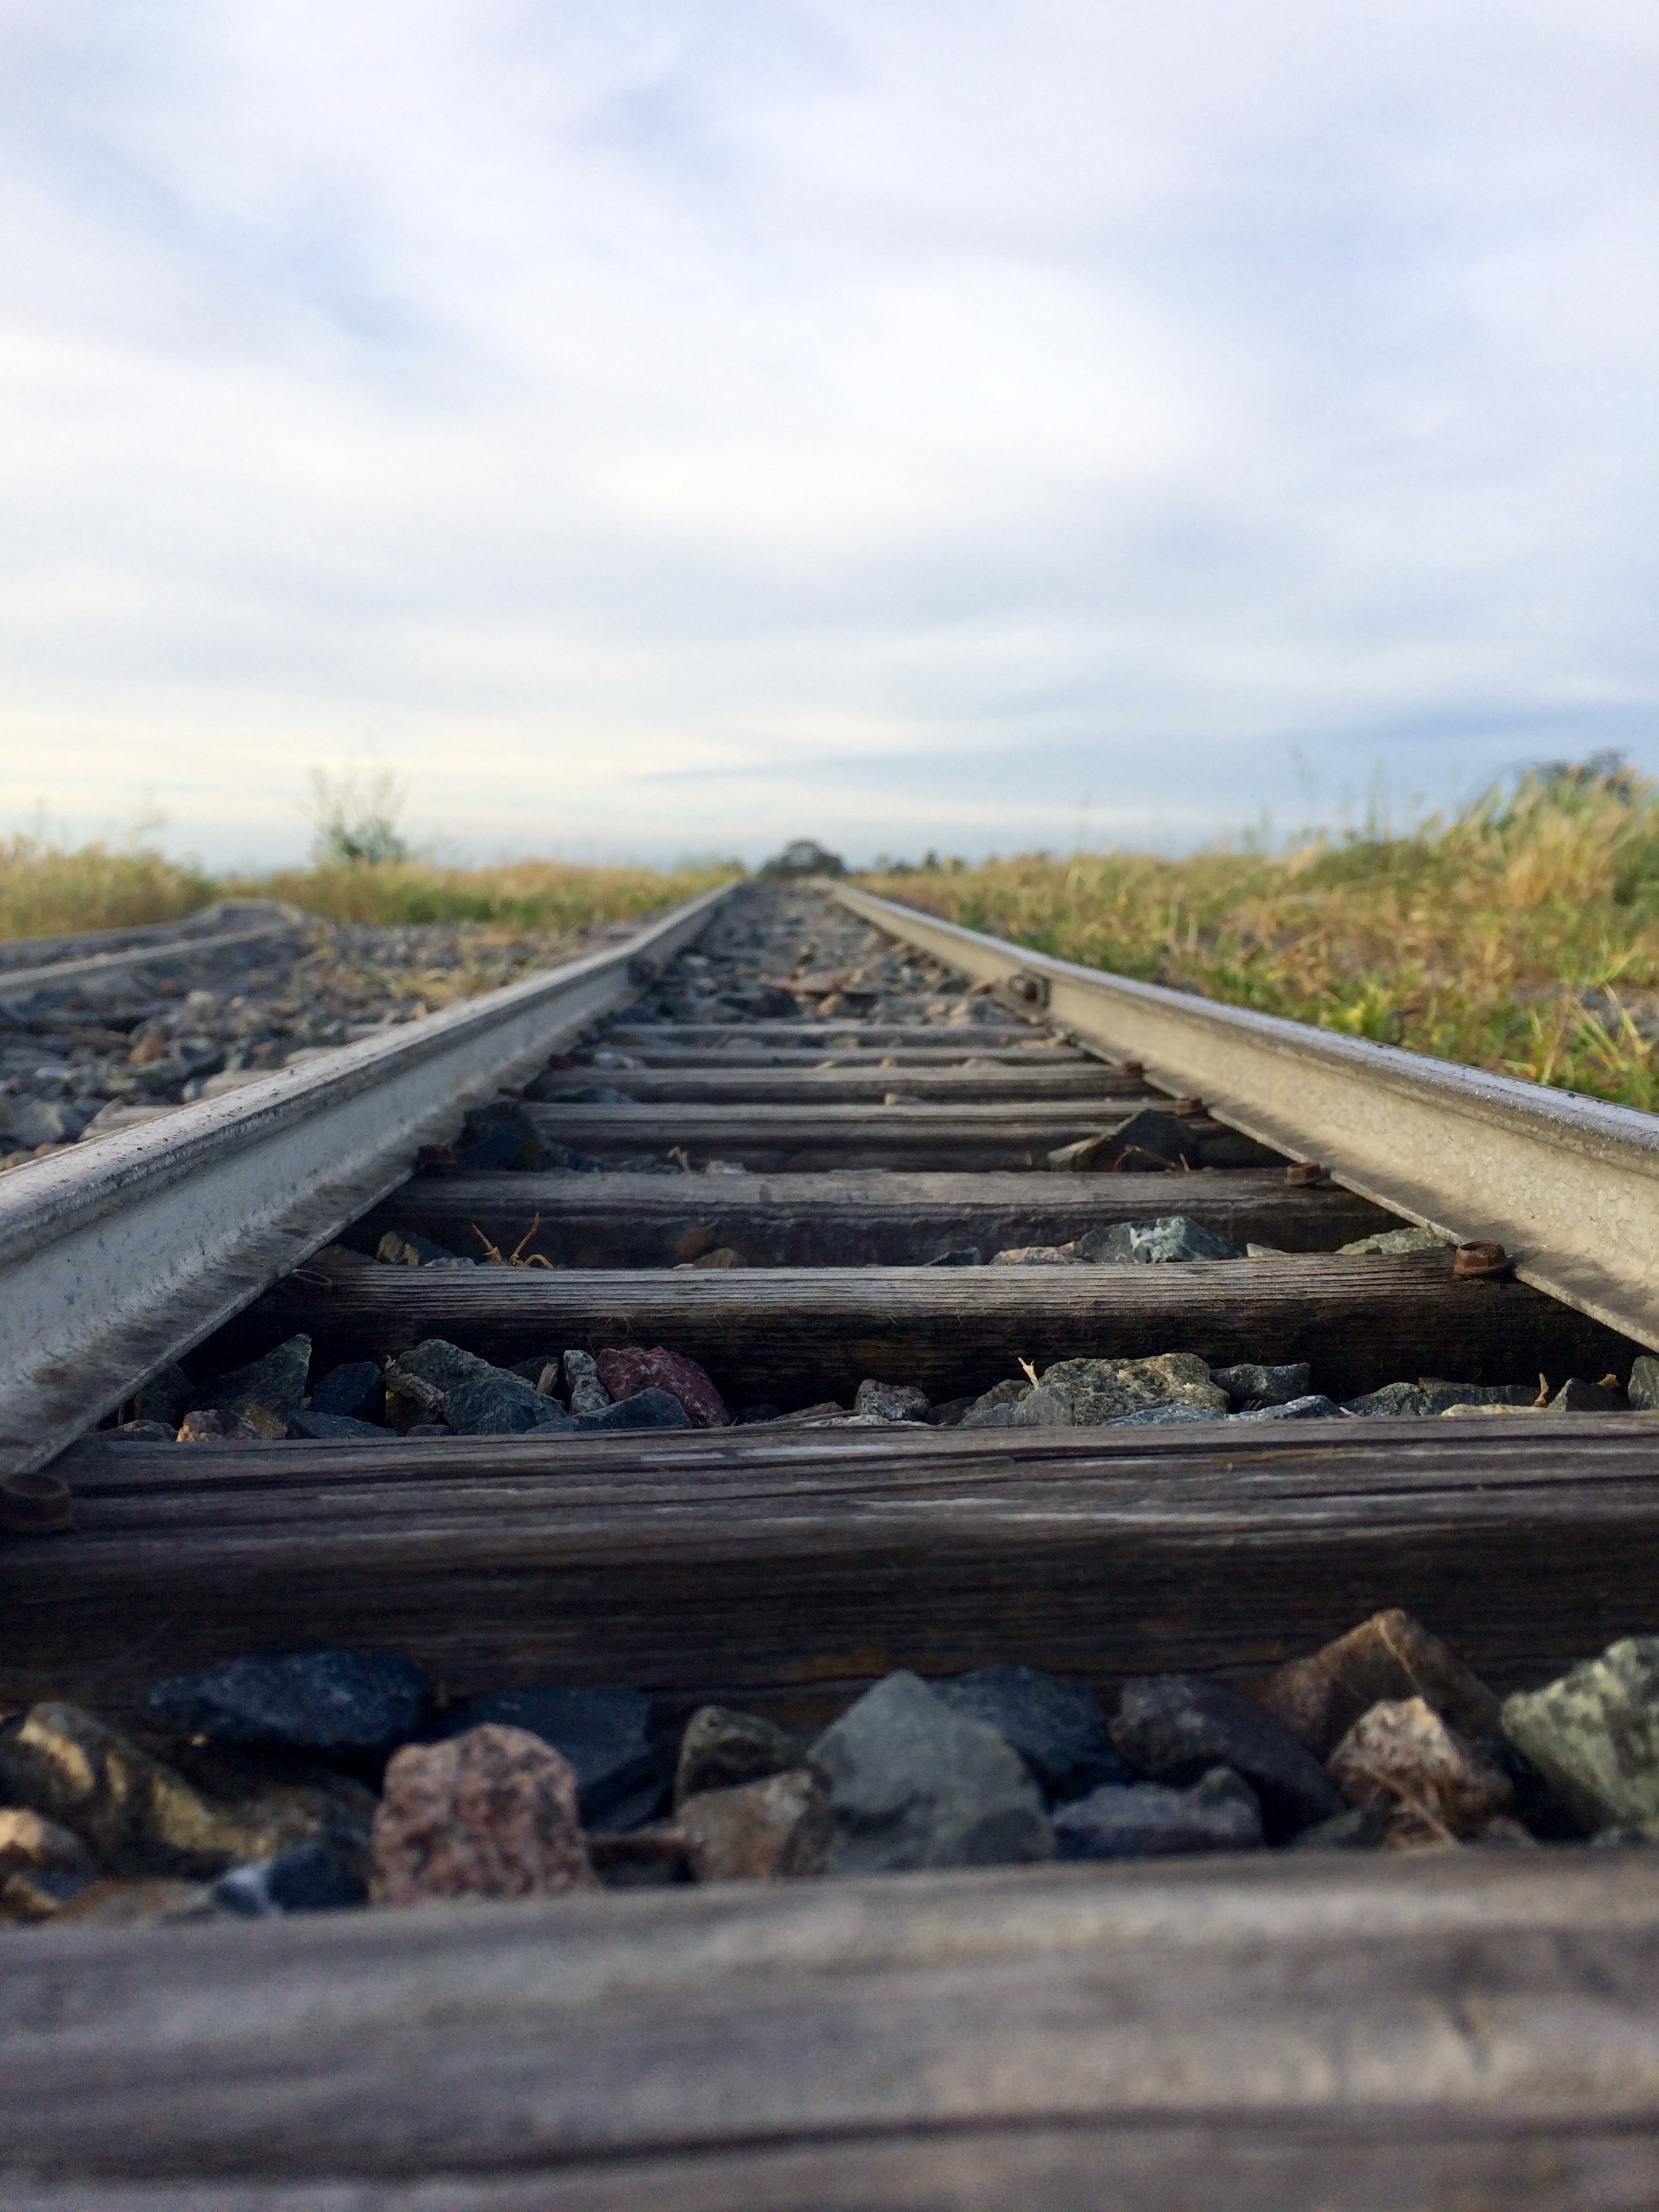
landscape, nature, track, railroad, bridge, countryside, crossing, rail, train, transport, rural, vehicle, outdoors, rail transport, railroad tracks